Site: brandenburg
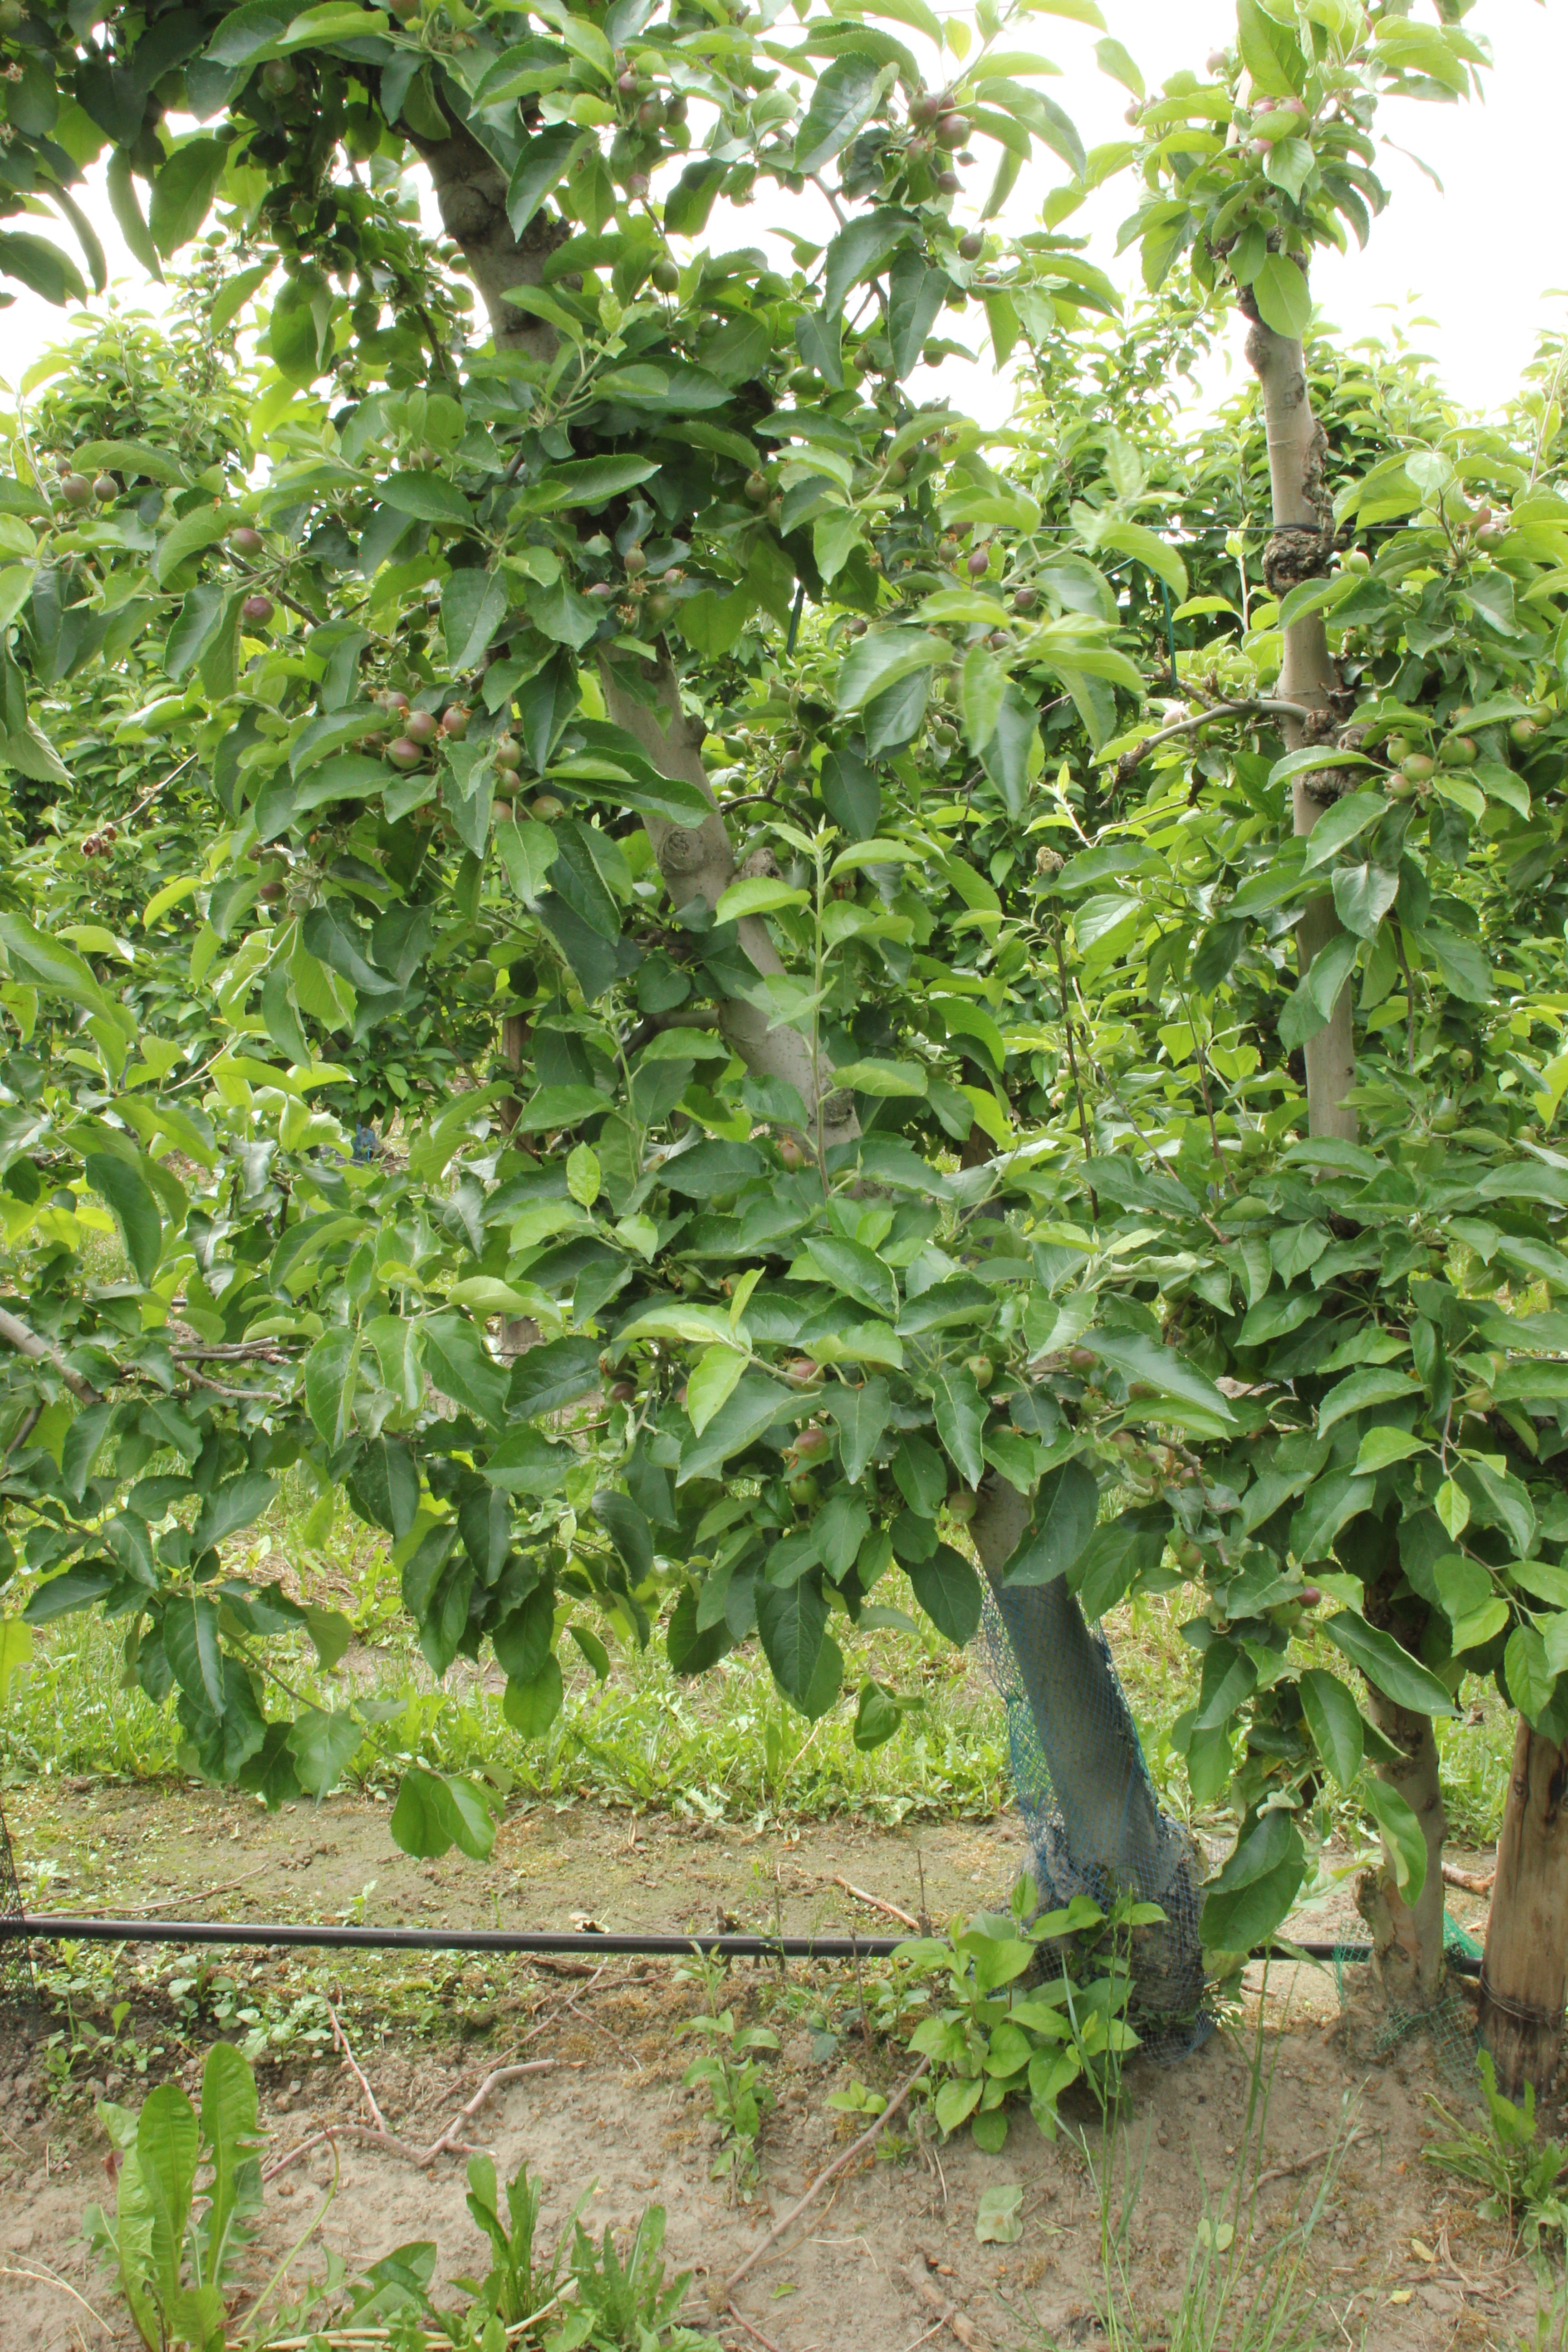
Growth stage (BBCH 72): Development of fruit